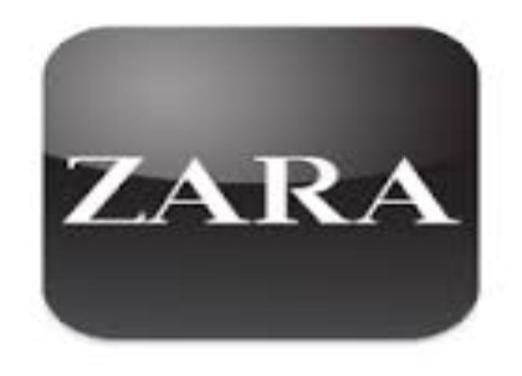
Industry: Clothes